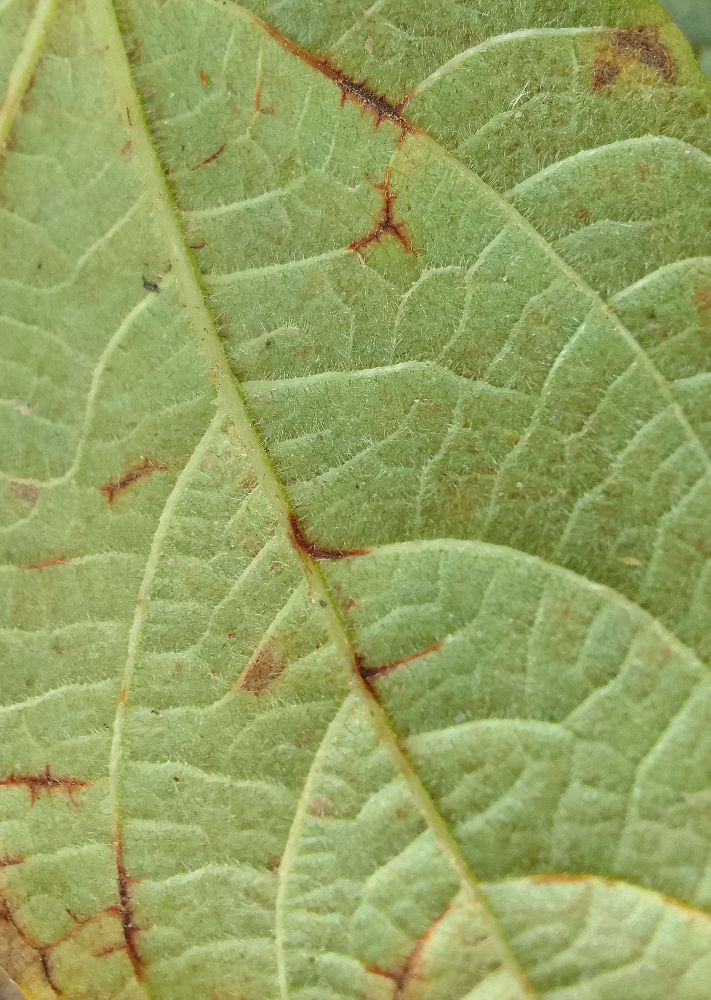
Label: anthracnose